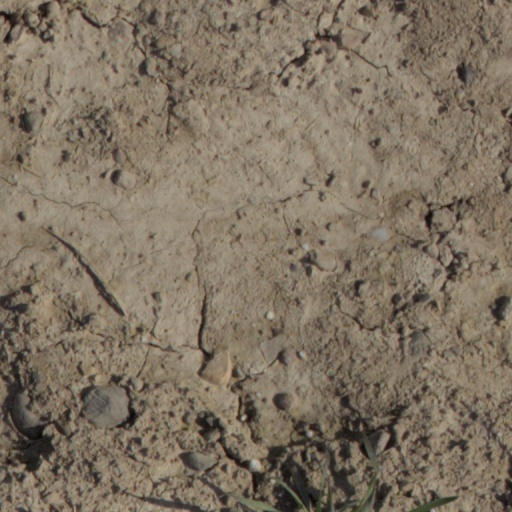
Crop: wheat